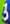
Number: 3